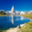
Label: mountain